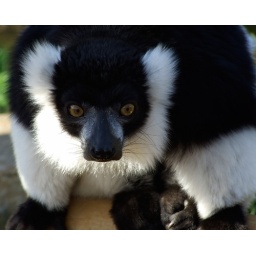
Beauty in black & white - Cotswold wildlife park